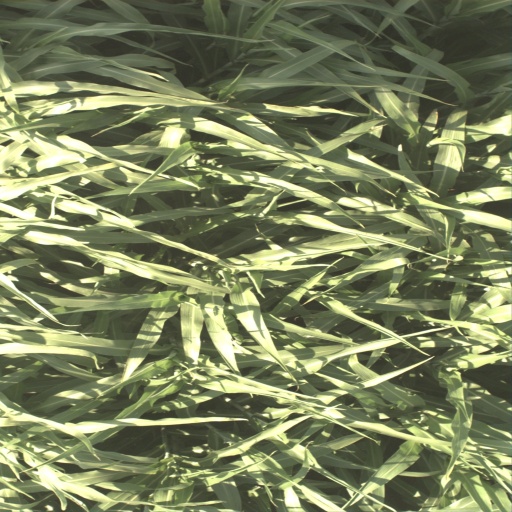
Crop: sorghum